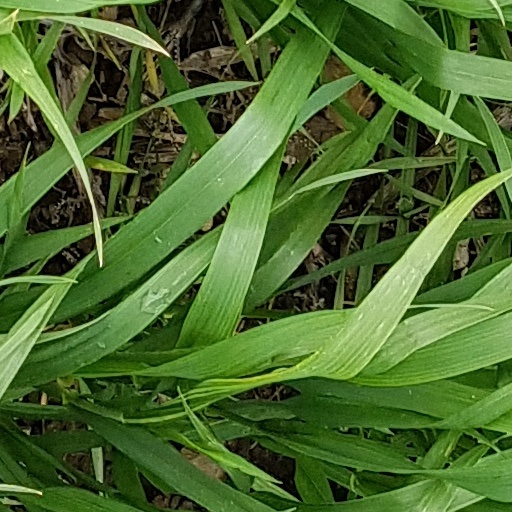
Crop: wheat